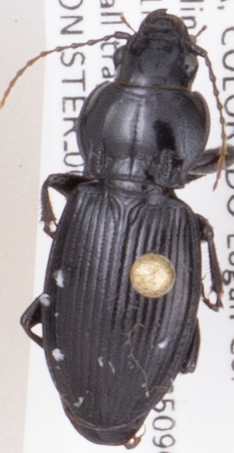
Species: Cyclotrachelus torvus
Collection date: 2019-09-18
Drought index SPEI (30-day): -0.26
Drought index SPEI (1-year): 0.454
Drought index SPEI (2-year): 0.8